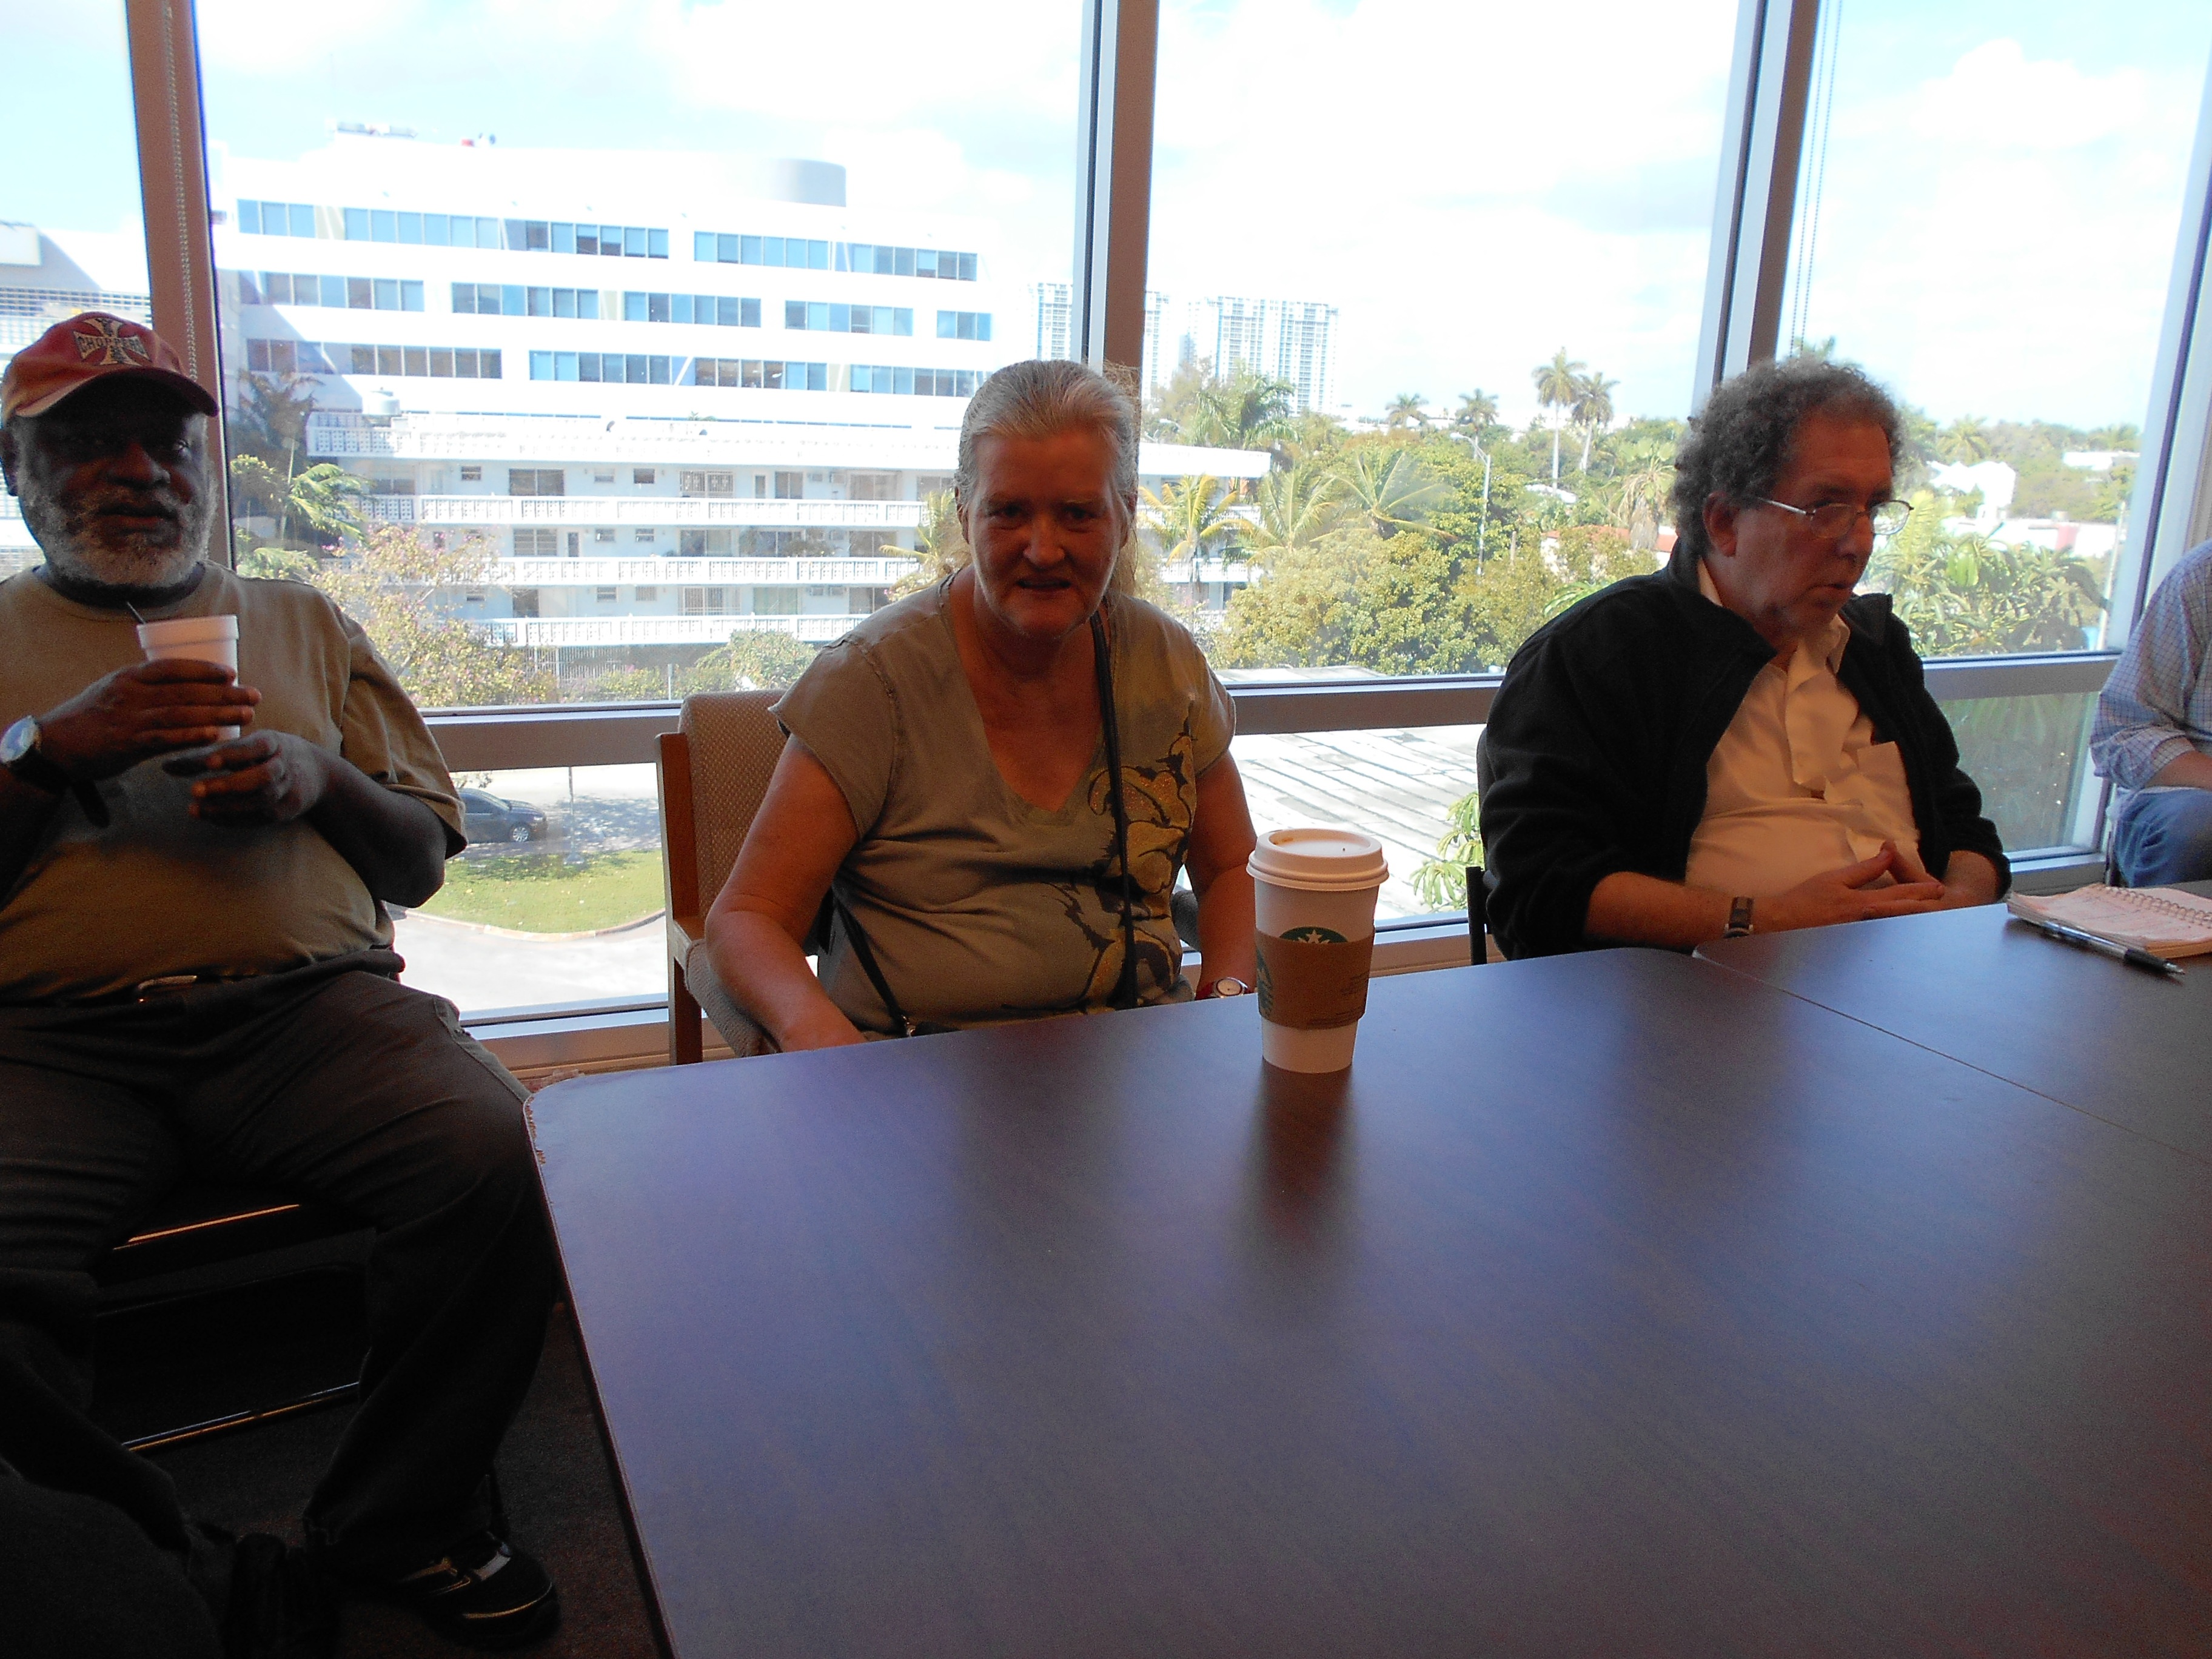
youth, community, conversation, team, learning